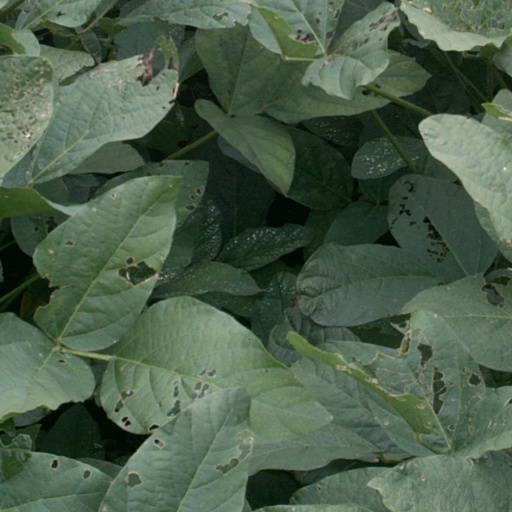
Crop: soybean